First Constitutional Era

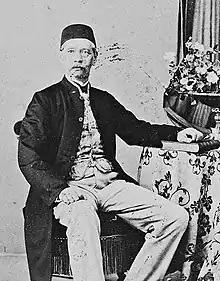
Mehmed Kani Pasha, member of the first Ottoman Parliament.

The members' reactions to the approaching war were very strong, and Sultan Abdul Hamid II asked for new elections citing the Russo-Turkish War (1877–1878).